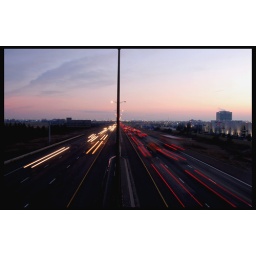
Taken off the McLaughlin Road bridge over the 401 highway in Mississauga. Slippery icy roads that day too.